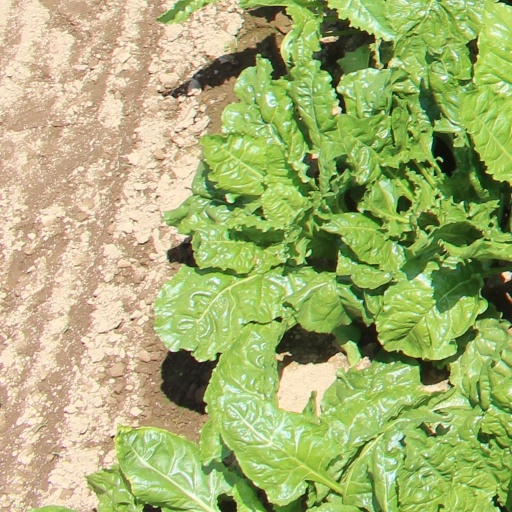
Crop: sugar beet